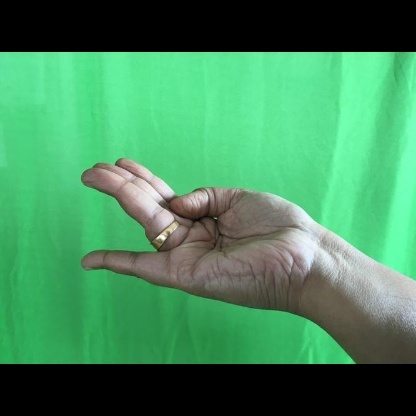
Mudra: Chaturam